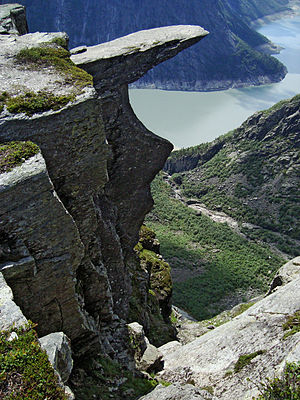
Trolltunga
Trolltunga i Odda
Trolltunga ligger 1.100 m.o.h. og er en spektakulær stenformation som står horisontalt ud fra fjeldet omkring 700 meter over Ringedalsvatnet, i Skjeggedal ved Tyssedal i Odda kommune, Hordaland fylke i Norge.